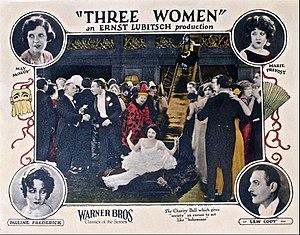
Trois femmes est un film américain réalisé par Ernst Lubitsch, sorti en 1924.